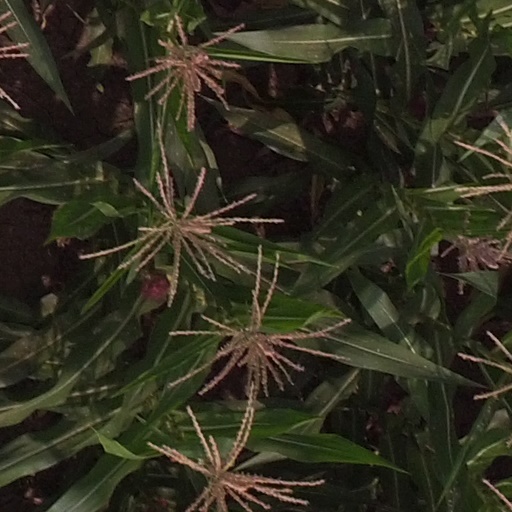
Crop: maize; corn